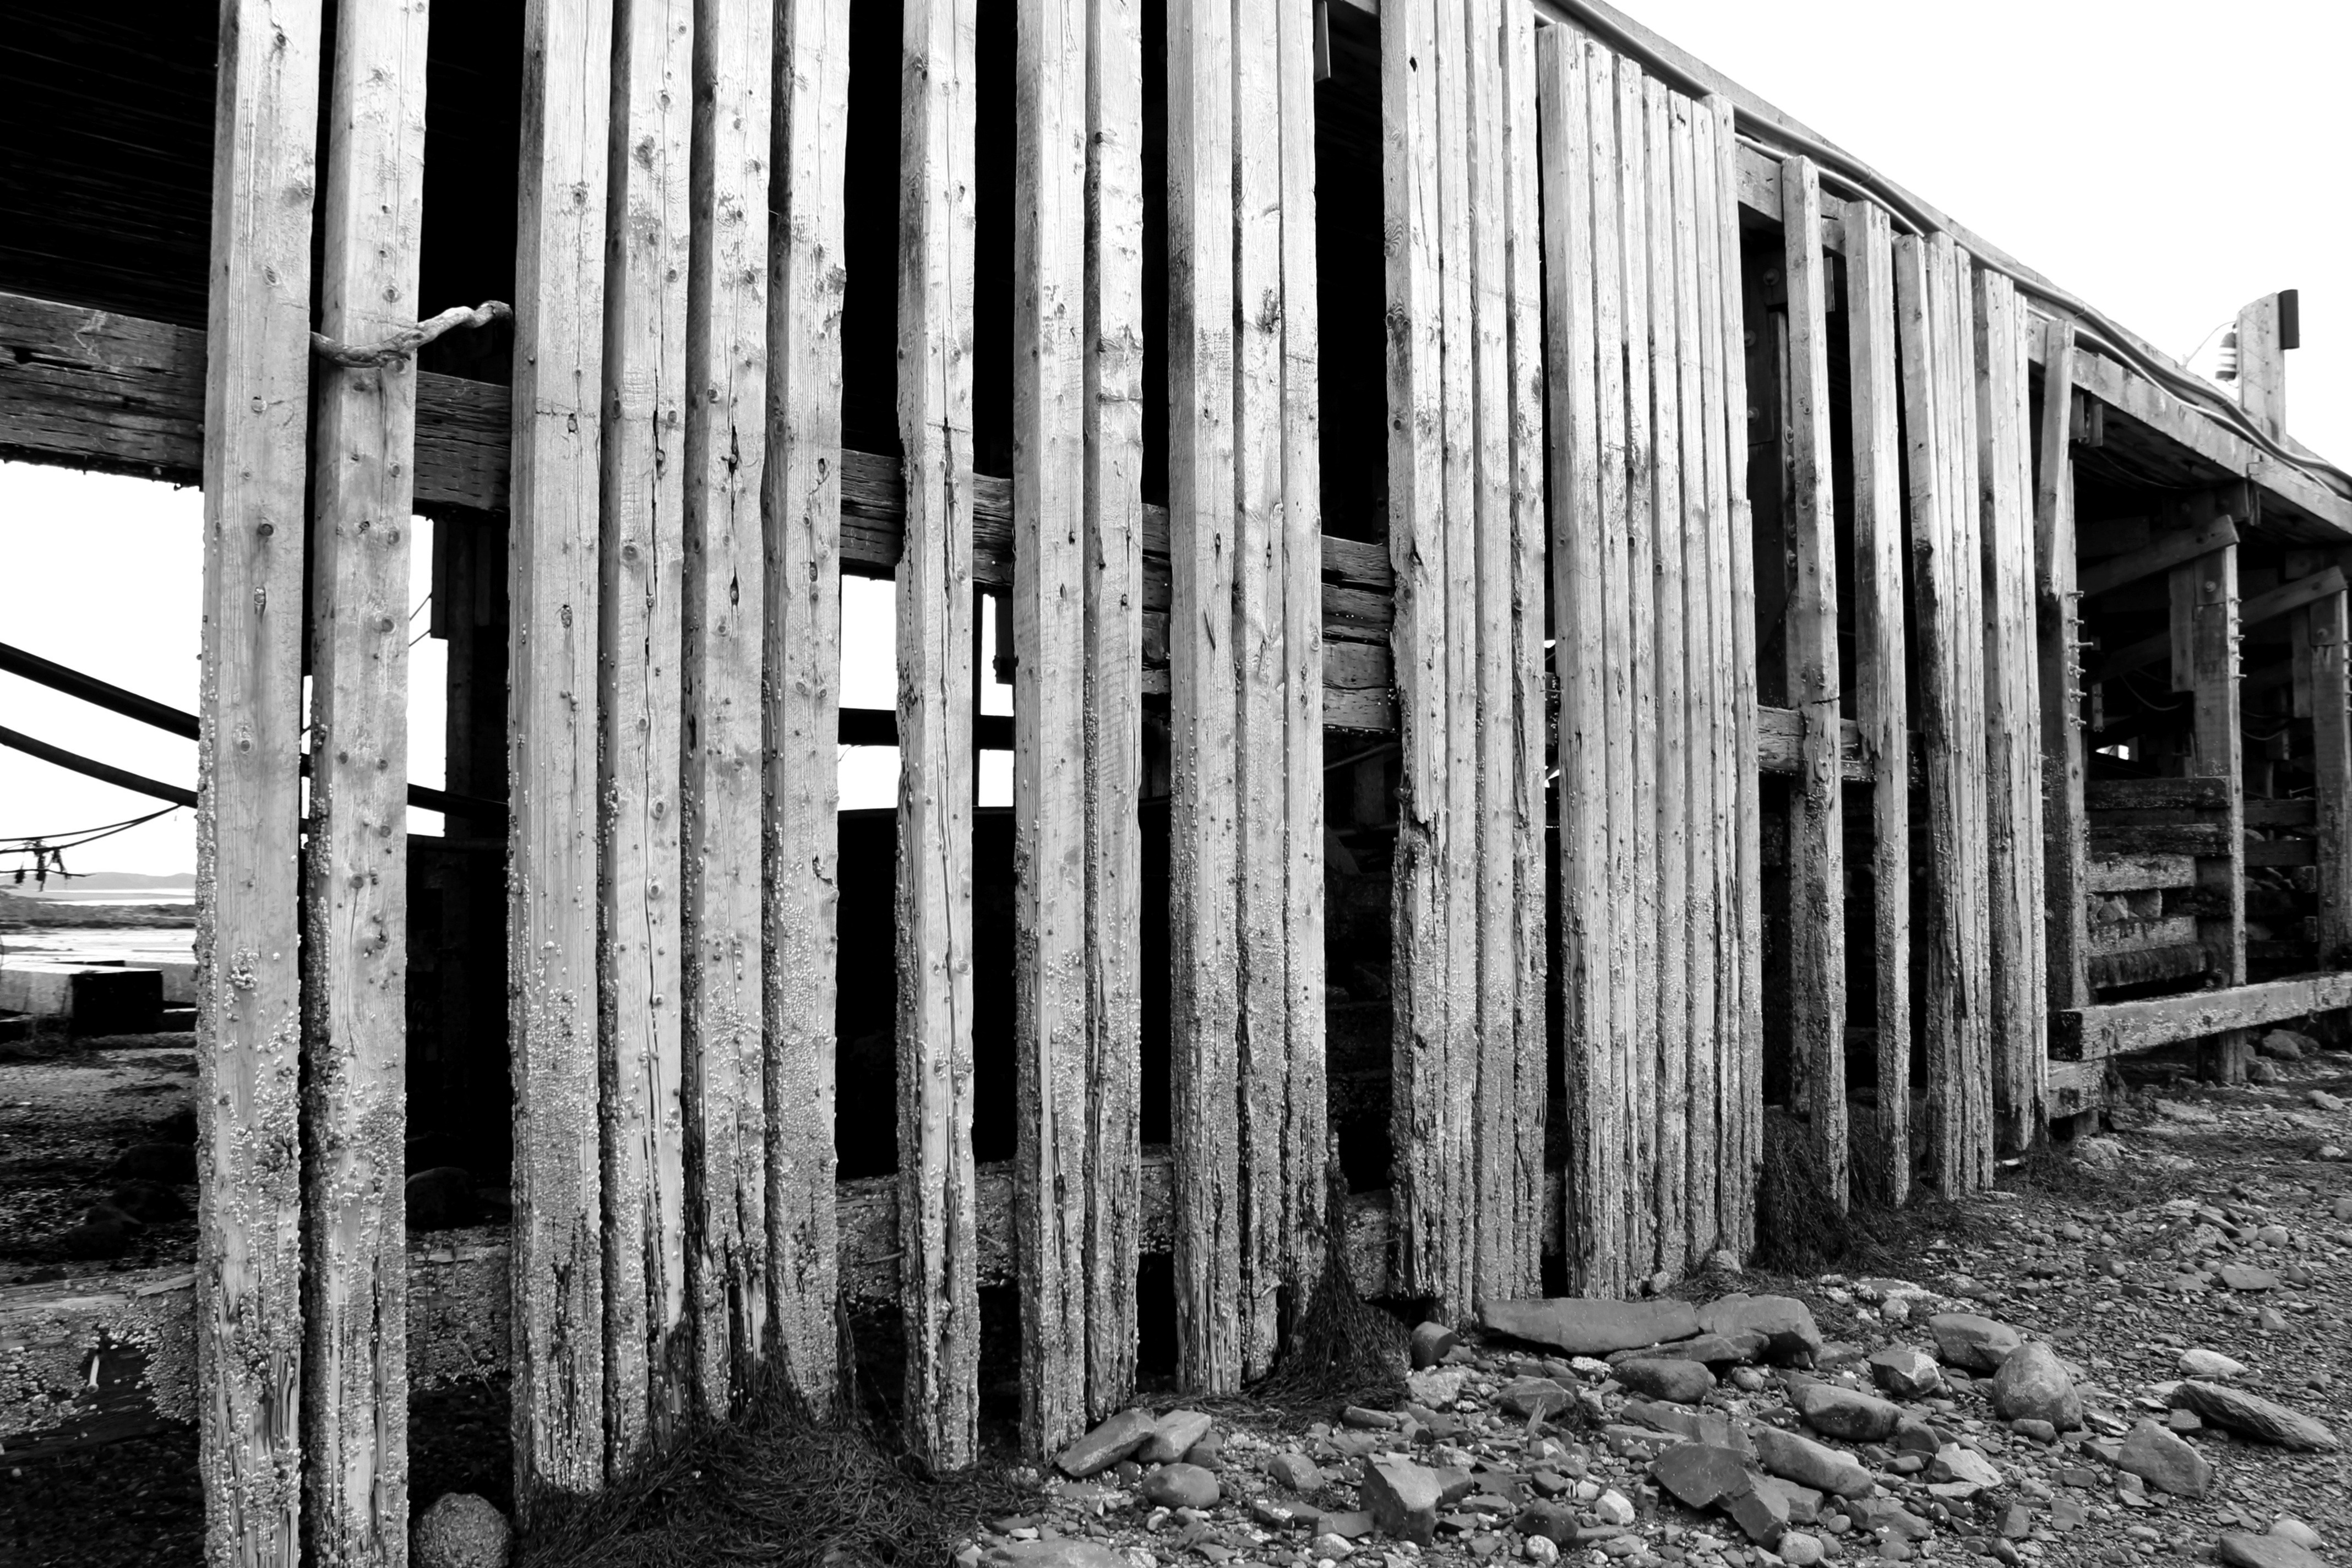
fence, black and white, wood, transport, line, monochrome, monochrome photography